Keisei Makuhari Station

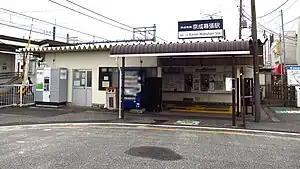
The station building in July 2020

is a railway station operated by the Keisei Electric Railway located in Hanamigawa-ku, Chiba Japan. It is 4.0 kilometers from the terminus of the Keisei Chiba Line at Keisei-Tsudanuma Station.